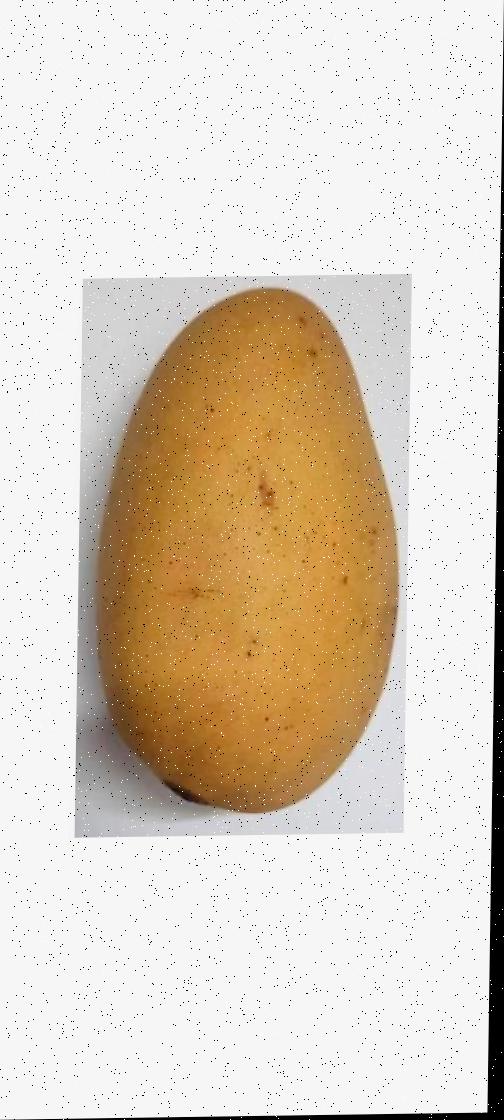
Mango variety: Katimon